United Nations Security Council Resolution 485

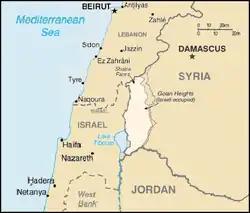
Golan Heights

United Nations Security Council resolution 485, adopted on 22 May 1981, considered a report by the Secretary-General regarding the United Nations Disengagement Observer Force. The Council noted its efforts to establish a durable and just peace in the Middle East but also expressed its concern over the prevailing state of tension in the area.